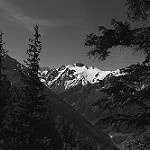
Label: B & W